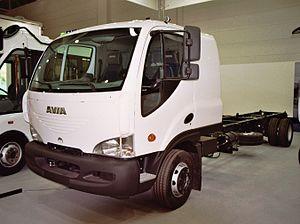
Avia D. Fabriqué 2012. Photo prise à l’exposition IAA 2012 Hanovre, Allemagne.